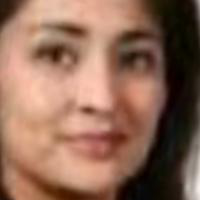
Age group: age 31-40